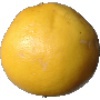
Label: white_grapefruit